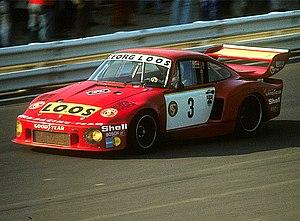
L'endurance est une forme de compétition de sport automobile ou motocycliste destinée à tester la régularité des véhicules dans un temps ou une distance donnés. Les épreuves d'endurance se distinguent des épreuves dites de « sprint », qui se tiennent sur des durées généralement inférieures à deux heures.
Rolf-Johann Stommelen est un pilote automobile allemand né le 11 juillet 1943 à Siegen et décédé dans un accident de course le 24 avril 1983 à Riverside. C'était un pilote d'endurance réputé, conduisant principalement des Porsche. Il a également pris le départ de 53 Grands Prix de championnat du monde de Formule 1 entre 1970 et 1978, marquant 14 points et signant un podium.
Georg Loos, né le 22 juin 1943 et mort le 13 avril 2016, est un ancien pilote automobile allemand. Il a créé sa propre écurie le Gelo Racing Team qui a participé à plusieurs reprises au Championnat du monde des voitures de sport, aux 24 Heures du Mans, au championnat Interserie et au championnat allemand des voitures de course.